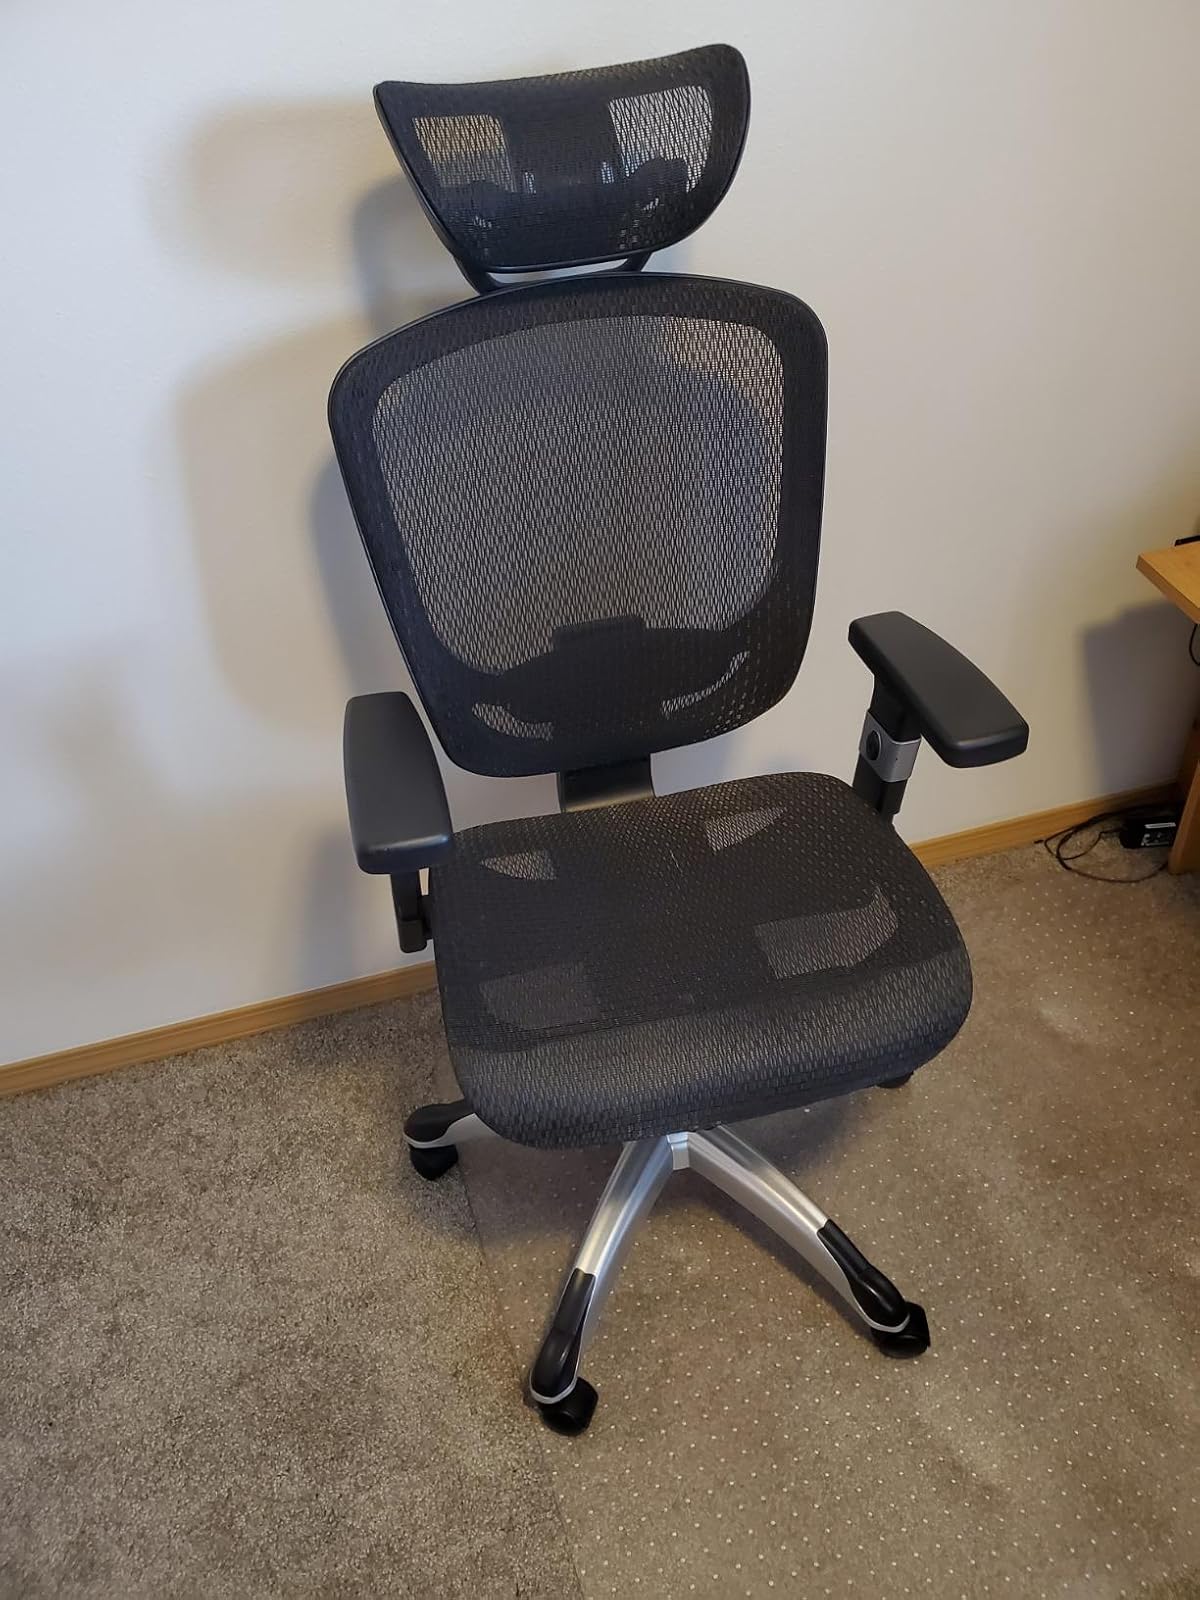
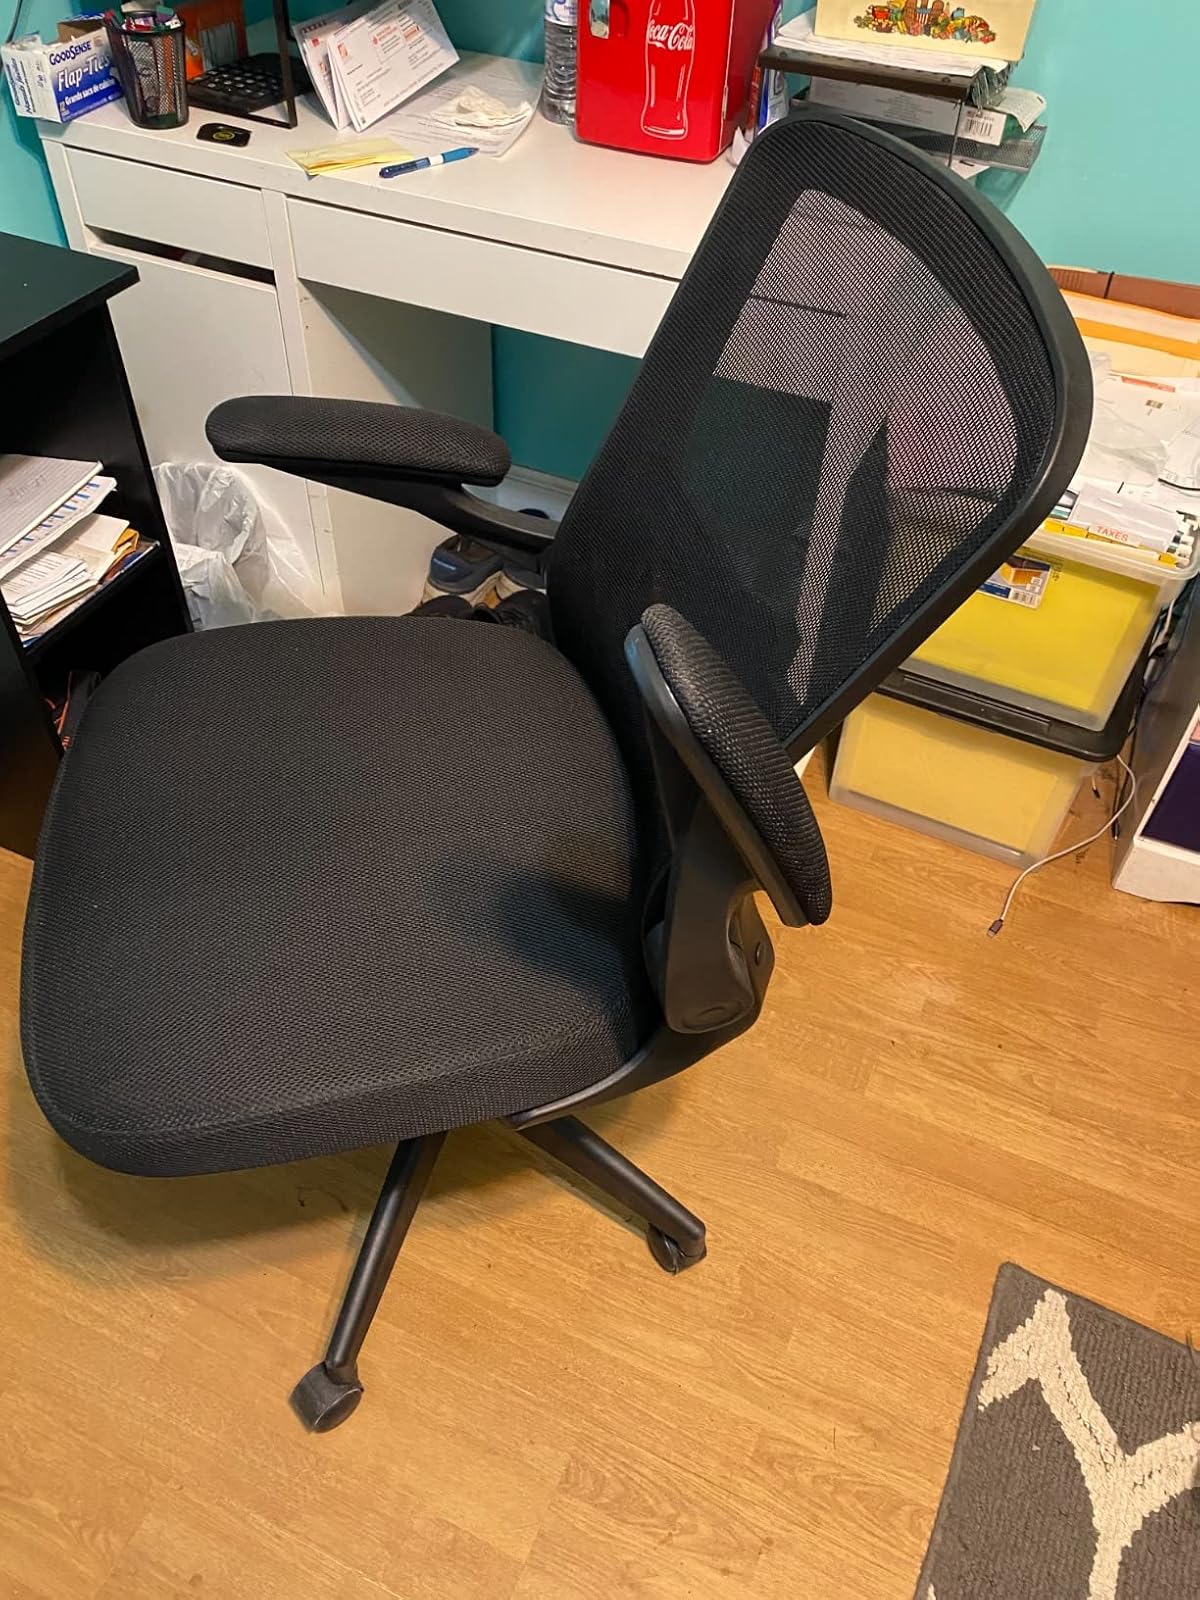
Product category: items_chair
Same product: no